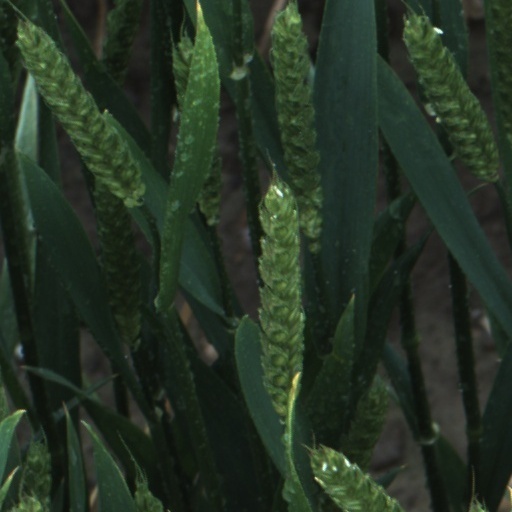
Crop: wheat